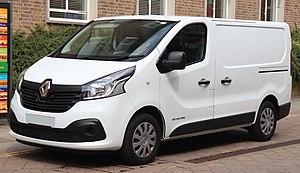
Le Renault Trafic III est un véhicule utilitaire léger commercialisé par Renault à partir de septembre 2014. Il s'agit de la troisième génération du Renault Trafic, fabriquée à l'usine Renault de Sandouville en France.
Renault Trafic est le nom de trois générations de véhicules utilitaires fabriquées par le constructeur français Renault.